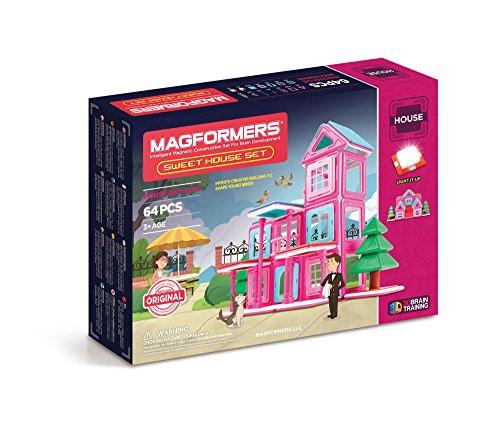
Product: Magformers Sweet House 64 Pieces Pink and Purple Colors, Educational Magnetic Geometric Shapes Tiles Building STEM Toy Set Ages 3+
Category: Toys & Games | Building Toys
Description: The original and authentic Magformers.
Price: $66.81
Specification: ProductDimensions:11x3x15inches|ItemWeight:2.73pounds|ShippingWeight:2.73pounds(Viewshippingratesandpolicies)|DomesticShipping:ItemcanbeshippedwithinU.S.|InternationalShipping:ThisitemcanbeshippedtoselectcountriesoutsideoftheU.S.LearnMore|ASIN:B01EJP6I3Y|Itemmodelnumber:05001|Manufacturerrecommendedage:3yearsandup